South Carolina Statehouse corruption investigation

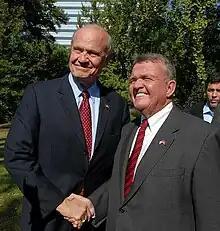
Former Senator John Courson with Fred Thompson in 2007

Governor Henry McMaster was among other public officials and corporate heads who contracted with Richard Quinn's consulting business. While he was not implicated in the corruption probe, McMaster was not immediately able to appoint replacements to retiring board members of the South Carolina Ports Authority (SCPA). The authority also contracted with Richard Quinn. After SCPA ended their contracts with Quinn, the state legislature allowed the appointments to go forward. McMaster subsequently ended his contract with Quinn.